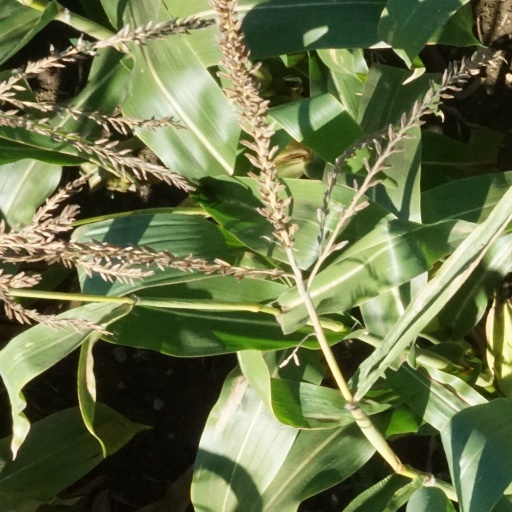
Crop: maize; corn